Territorial changes of the People's Republic of China

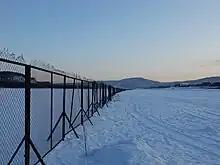
China's current northernmost border stays at Center of Amur in the north of Mohe City

The territory of the People's Republic of China (PRC) has frequently been revised since its formation on 1 October 1949.